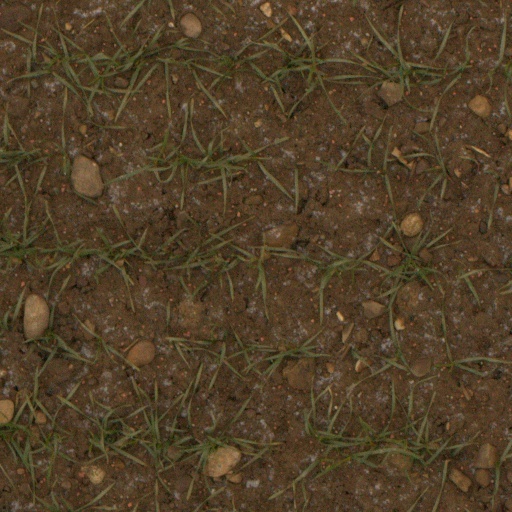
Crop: wheat